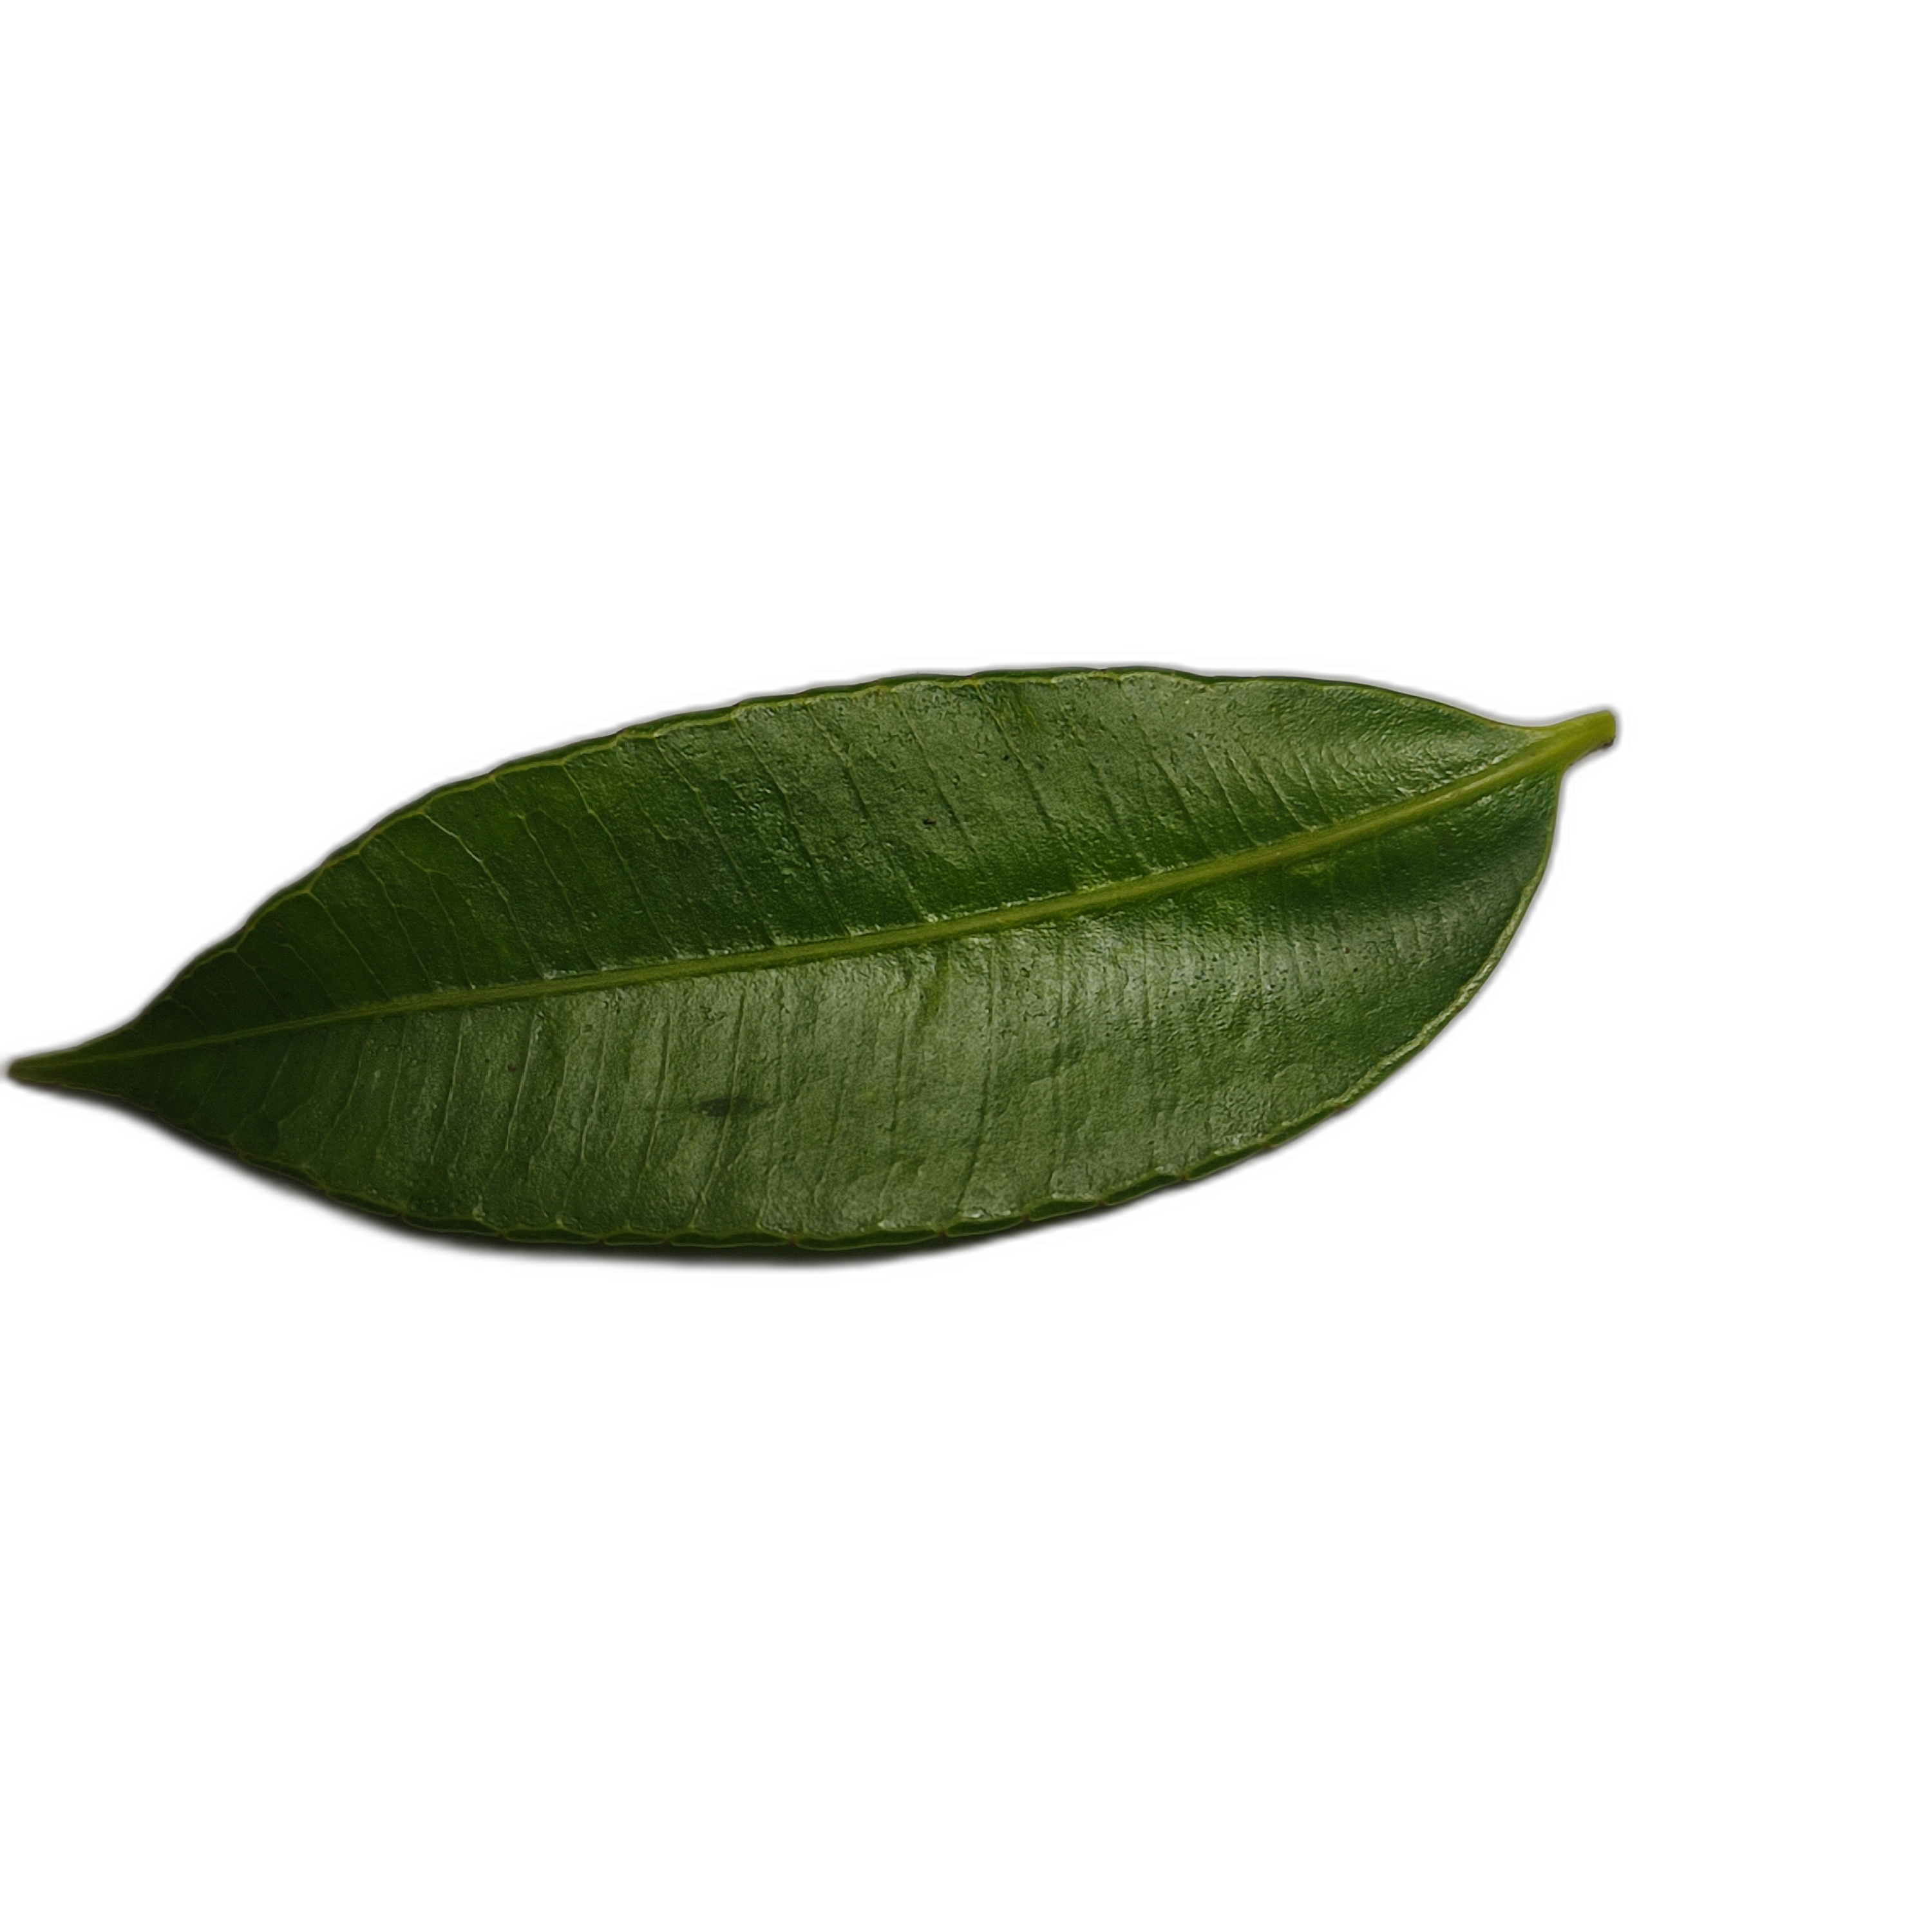
Label: healthy